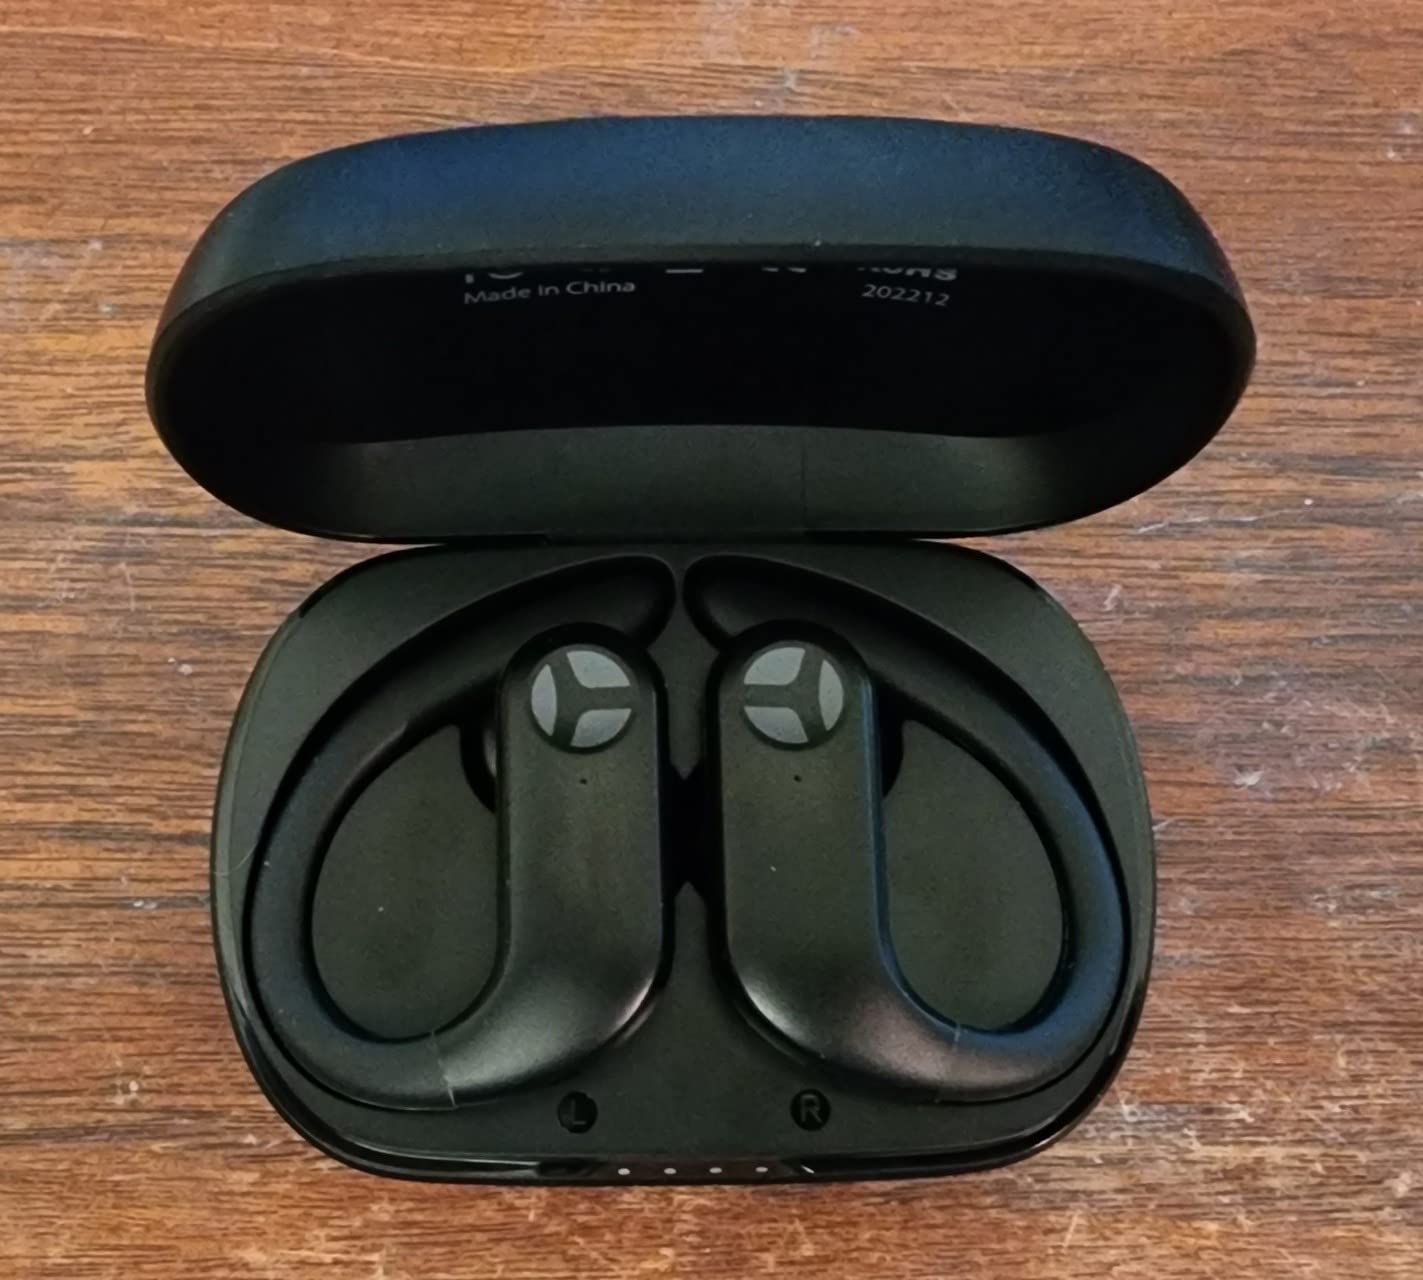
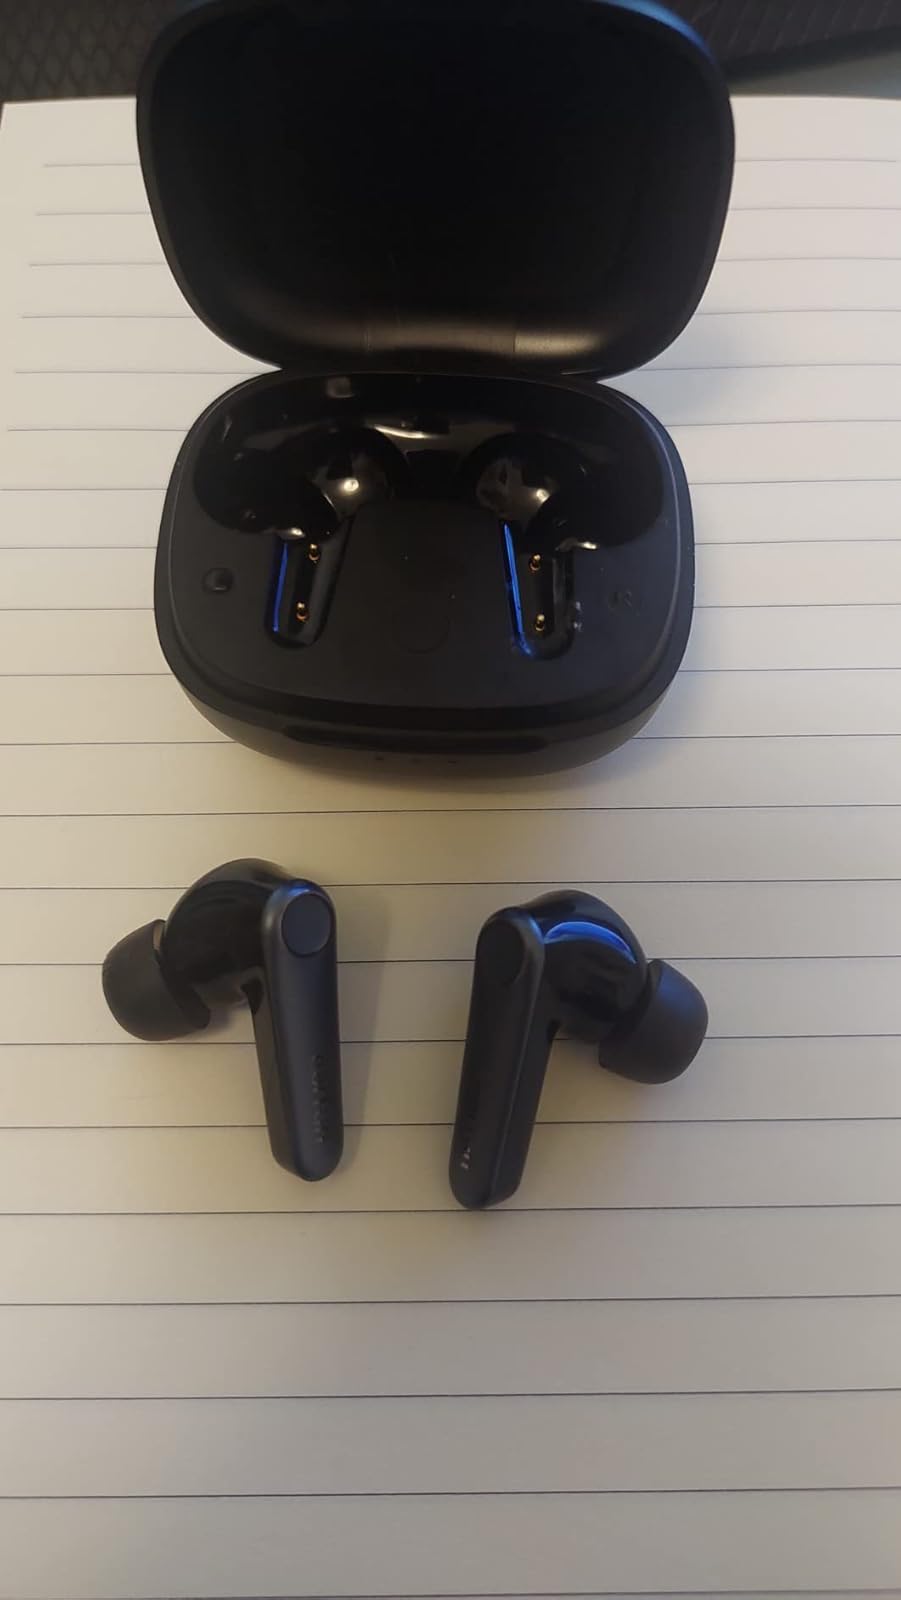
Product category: earbuds
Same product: no